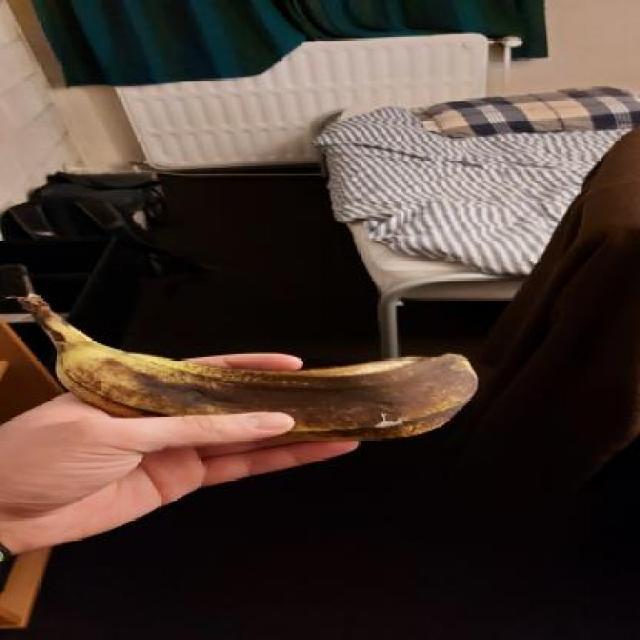
Label: bananas